Pets of Vladimir Putin

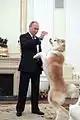
Putin with Yume in 2016

Yume, a 3-month-old female Akita puppy, arrived in Moscow from Tokyo, Japan, in July 2012, as the Akita Prefecture's gift to show gratitude for assistance from Russia after the 2011 Tōhoku earthquake and tsunami. 'Yume' means 'dream' in Japanese.